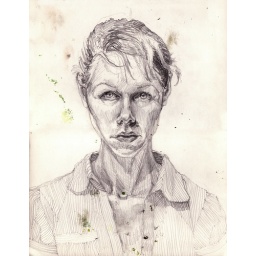
Self Portrait in a striped shirt